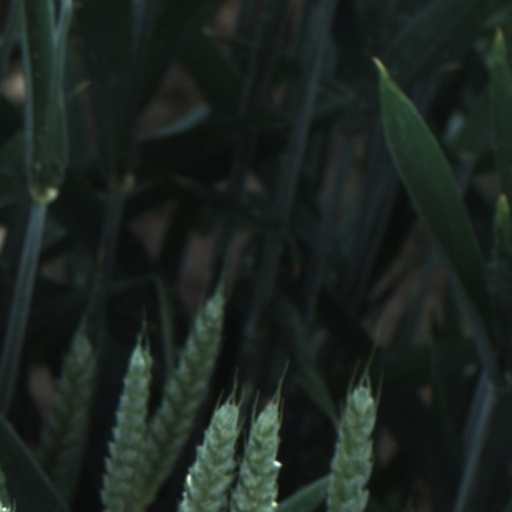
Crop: wheat